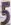
Number: 5